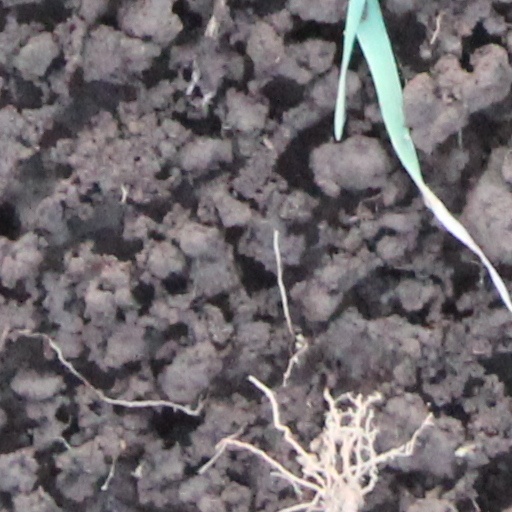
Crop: wheat